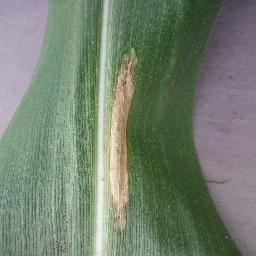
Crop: corn
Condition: (maize)_northern_blight